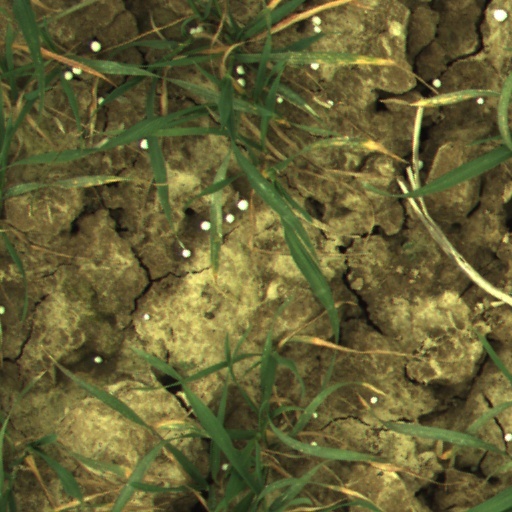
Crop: wheat